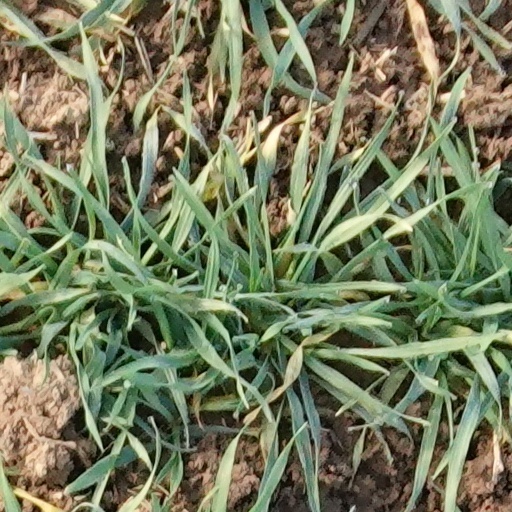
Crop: wheat